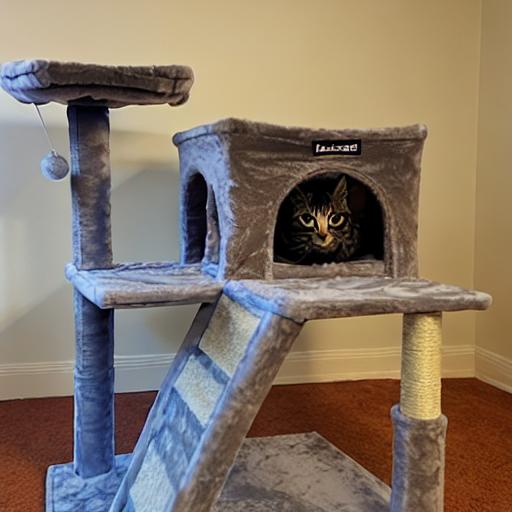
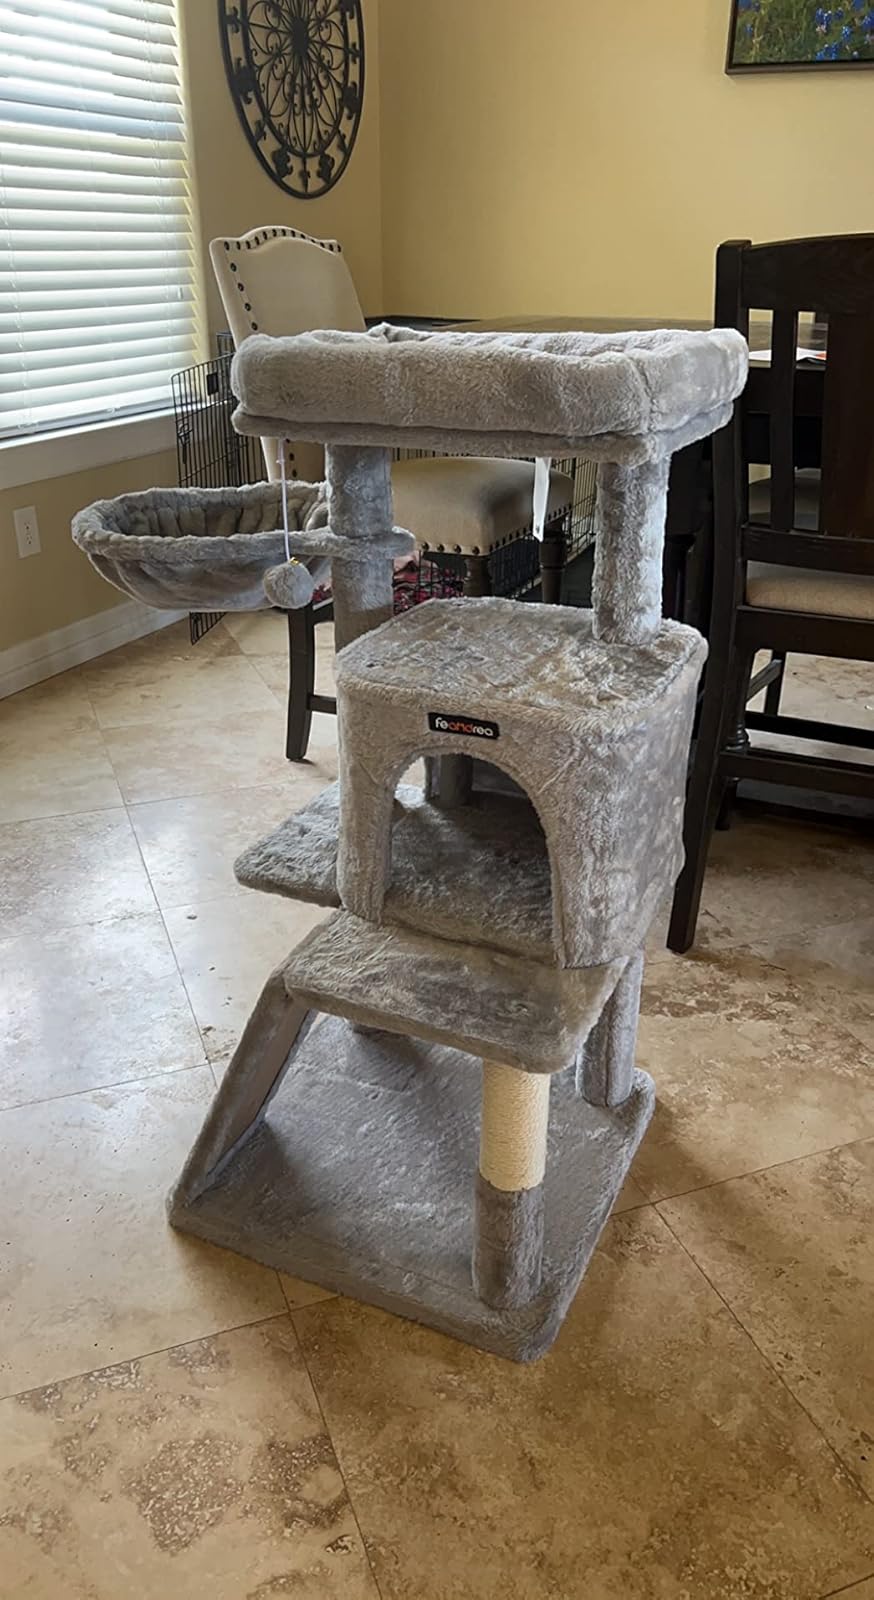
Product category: items_cat tree
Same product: no